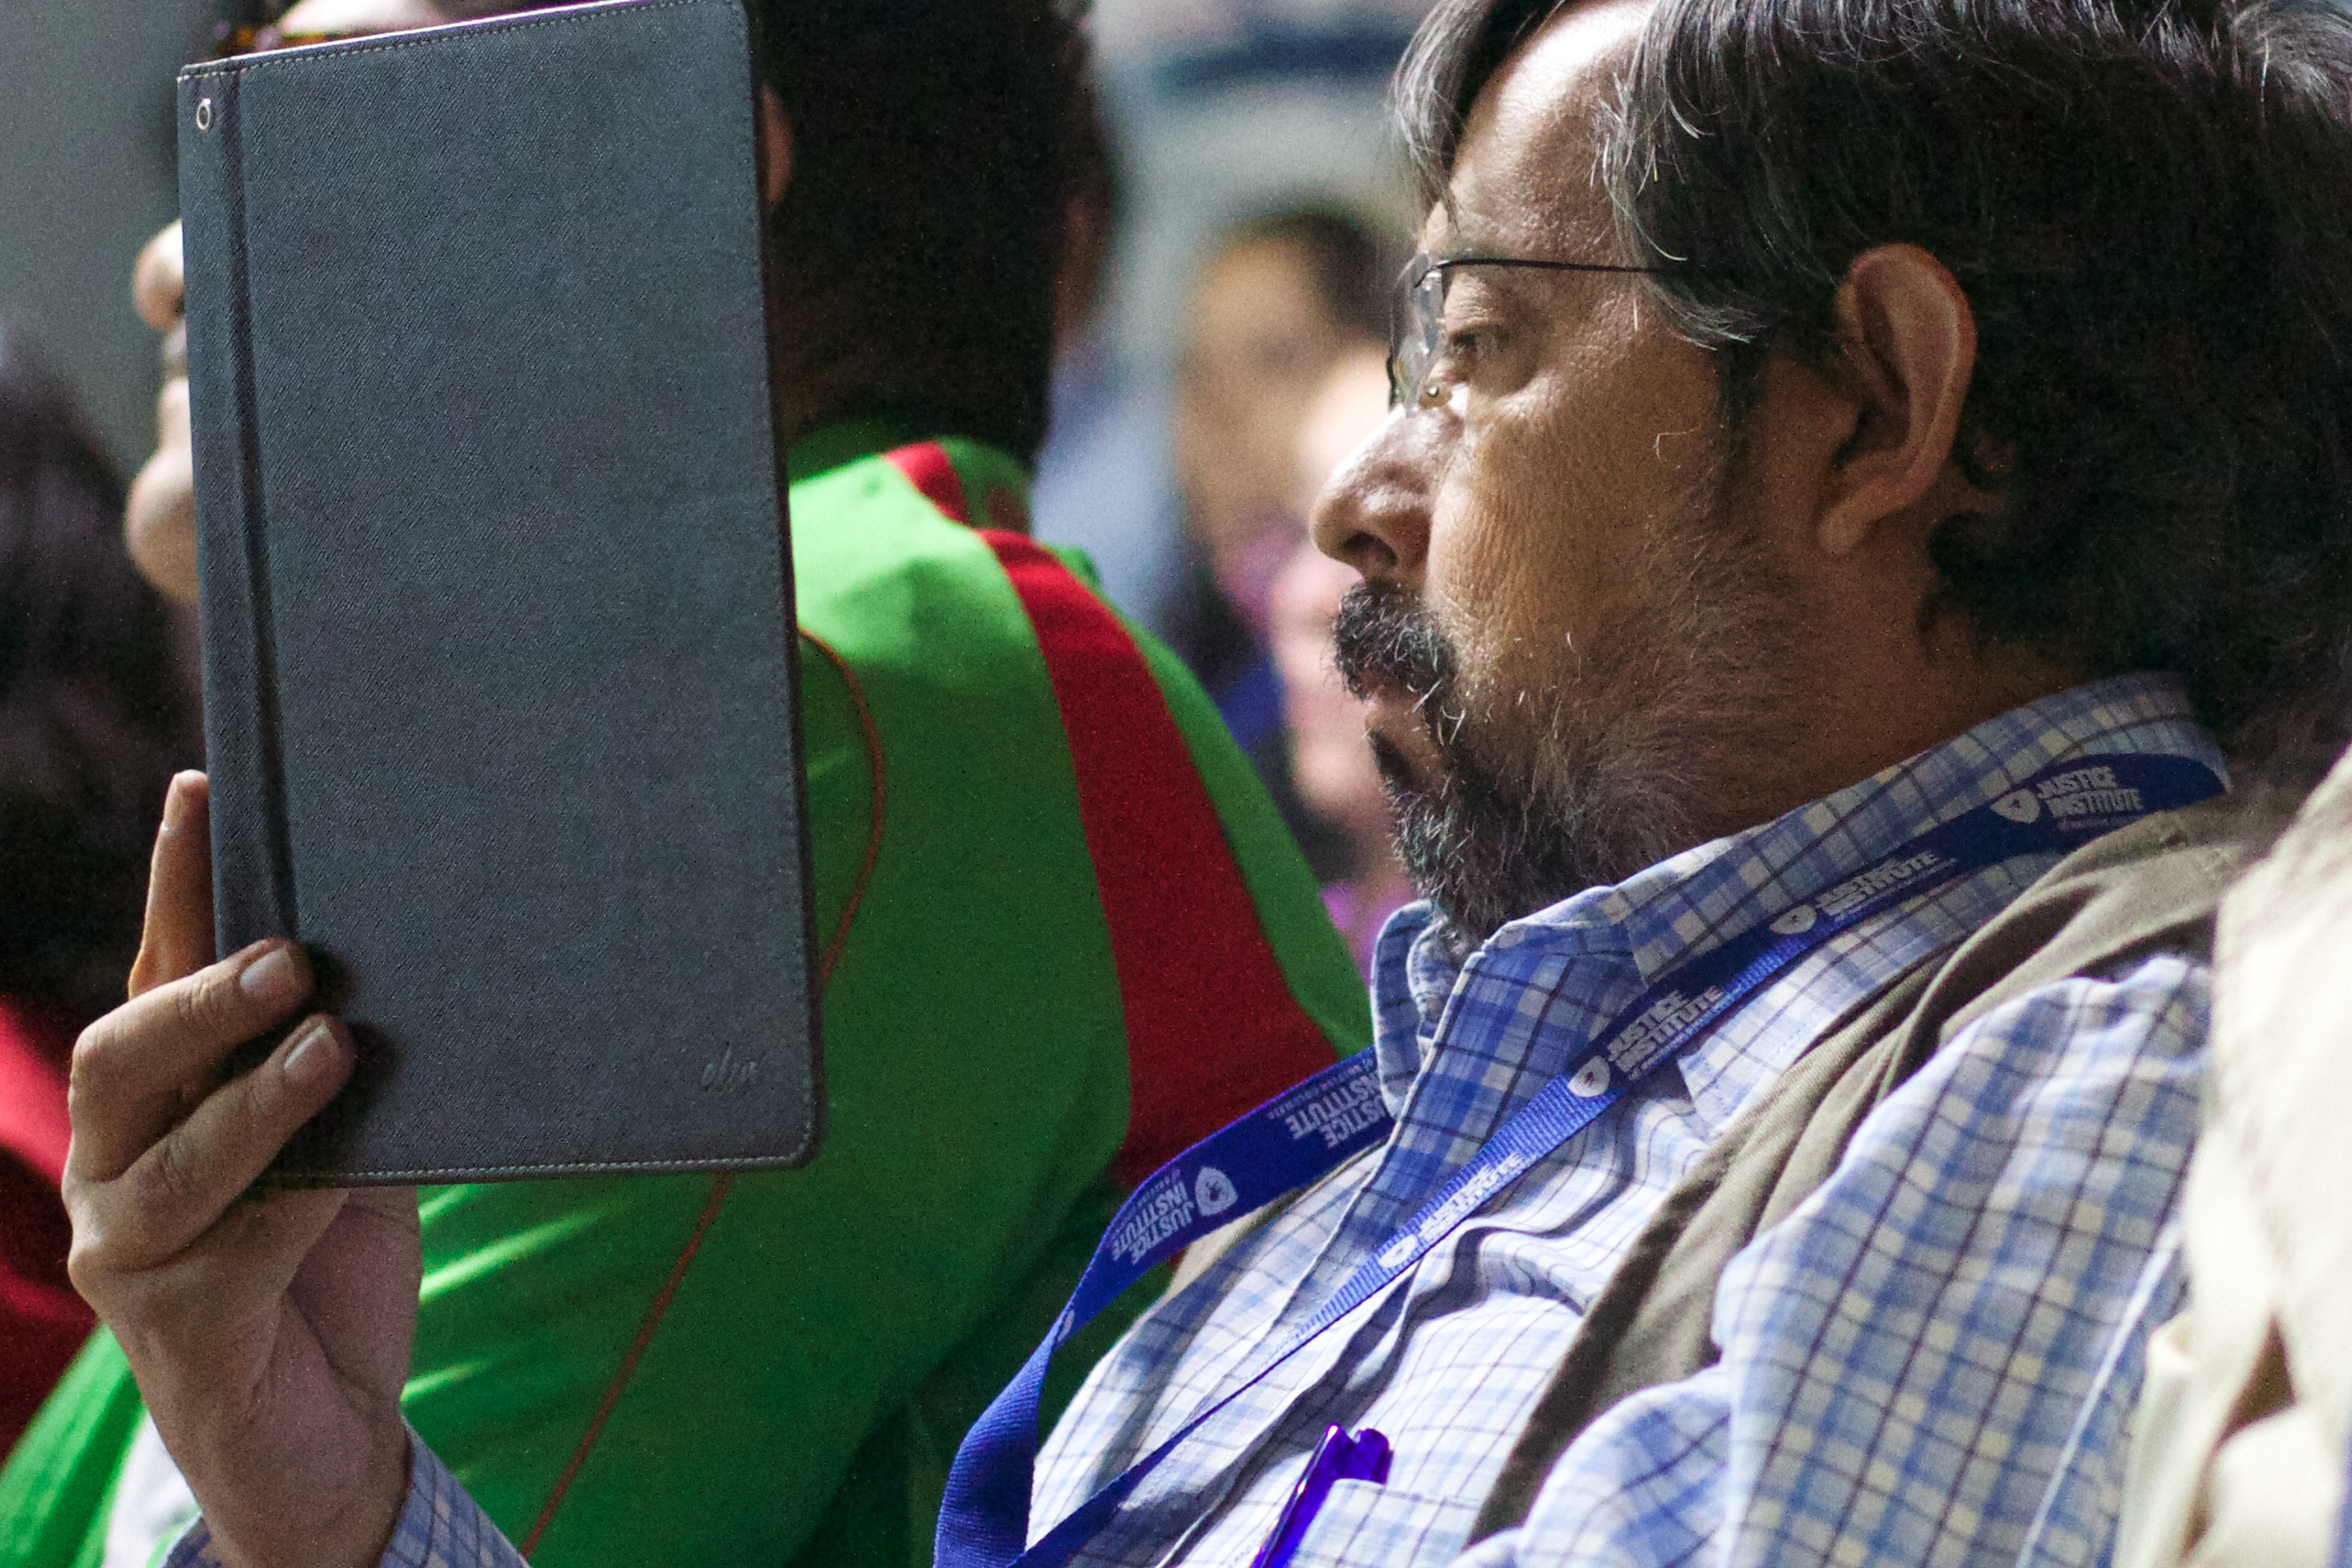
person, speech, udgagora, interaction, human action